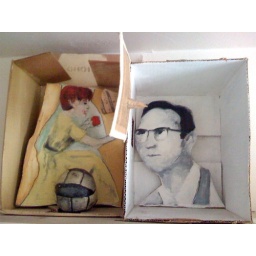
an artwork above my kitchen cabinet over the sink